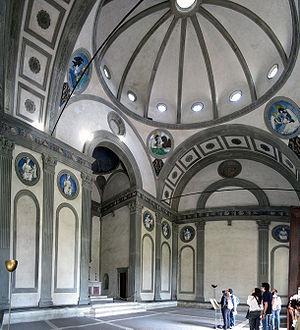
La chapelle des Pazzi est une chapelle située dans le premier cloître de la basilique Santa Croce à Florence en Italie, une des œuvres architecturales de la Renaissance de Filippo Brunelleschi qu'il laissa inachevée.